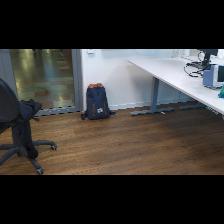
Label: NonHuman